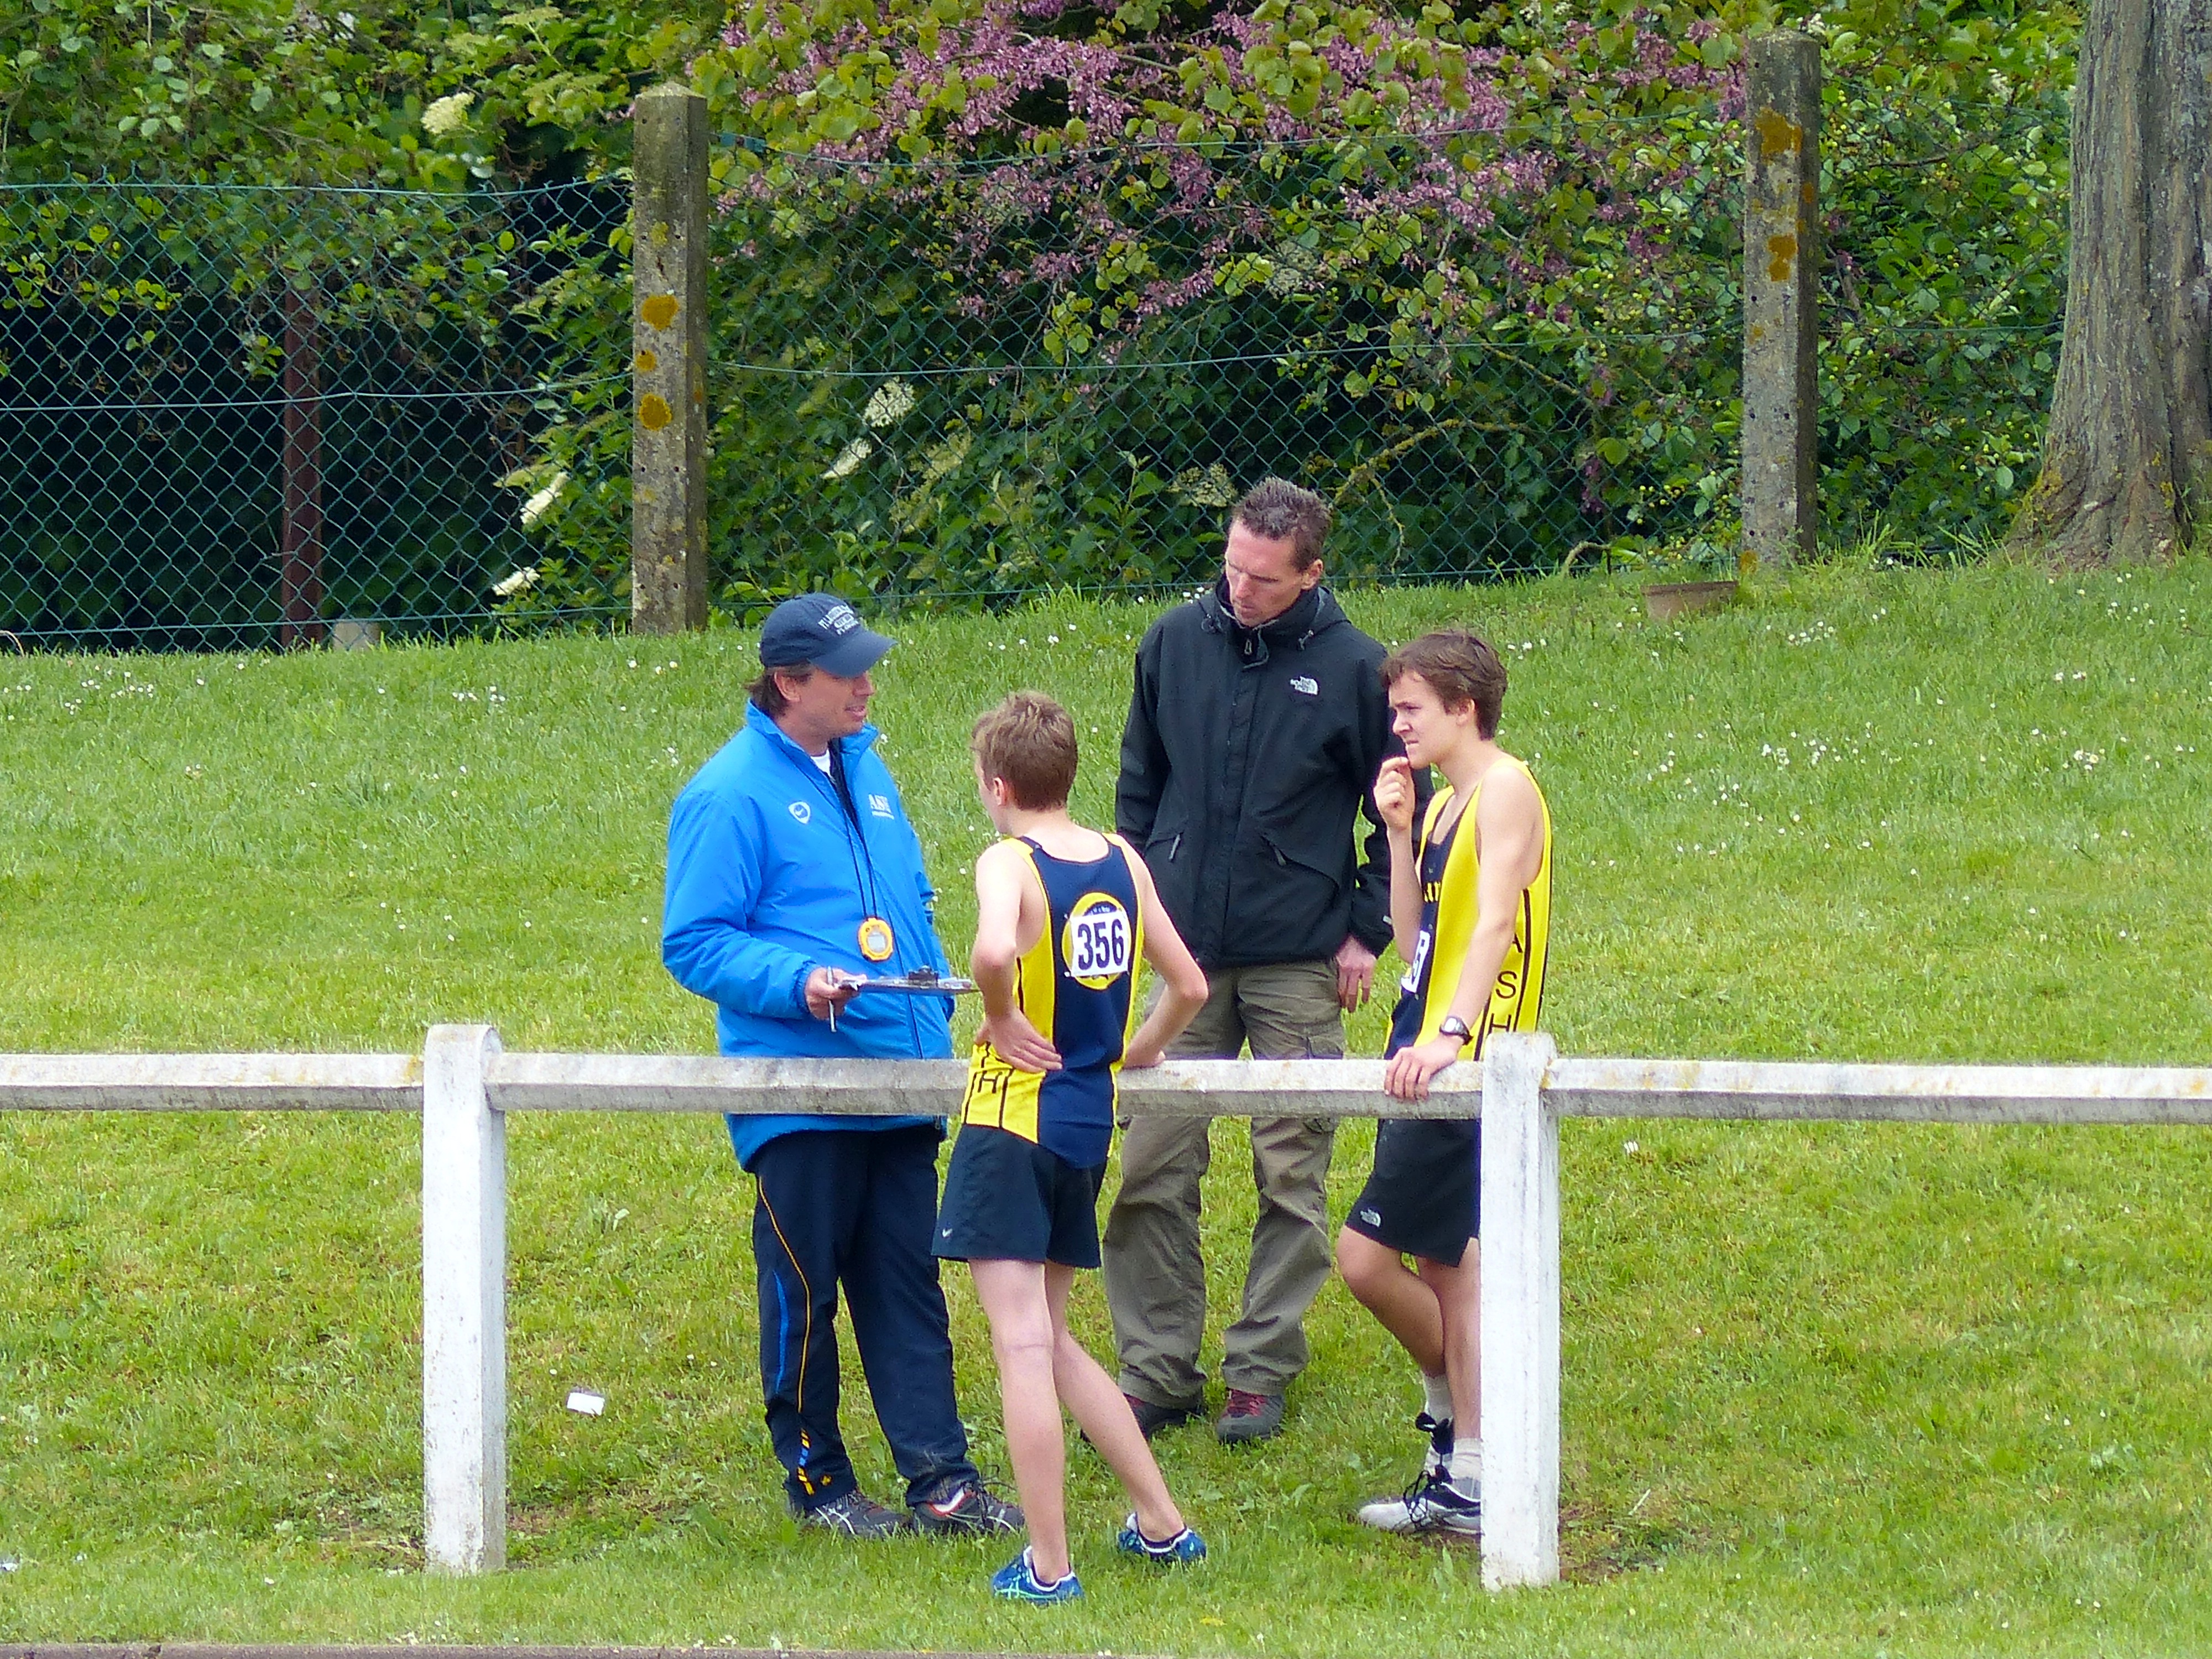
running, paris, player, 2013, team, sports, highschool, athletics, isst, trackandfield, endurance sports, duathlon